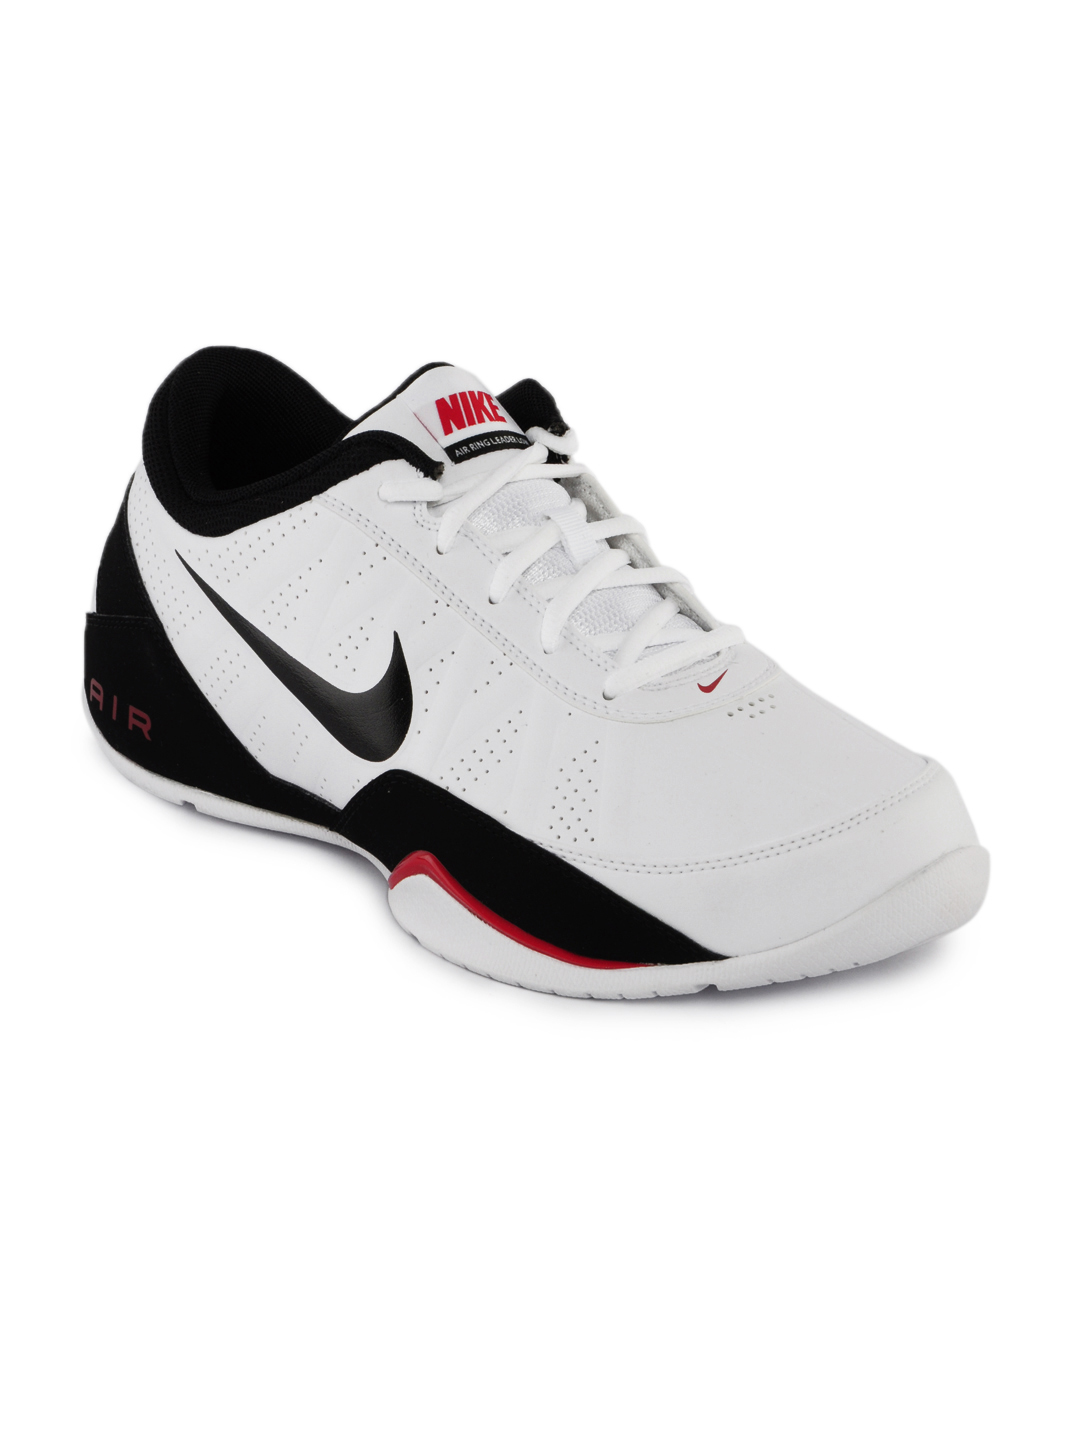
Nike Men Air Ring Leader Low White Sports Shoes
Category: Footwear / Shoes / Sports Shoes
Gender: Men
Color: White
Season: Summer 2012
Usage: Sports